Haute-Garonne

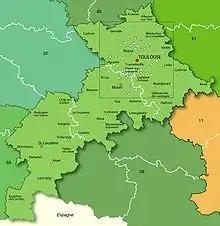
Map of Haute-Garonne with its main cities and towns

Haute-Garonne is part of the current region of Occitanie and is surrounded by the departments of Hautes-Pyrénées, Gers, Tarn-et-Garonne, Tarn, Aude, and Ariège. It also borders Spain in the south (province of Lleida and province of Huesca). According to the Köppen climate classification, the department has a mix of humid subtropical, oceanic, subarctic, and polar climates.